James Marvel

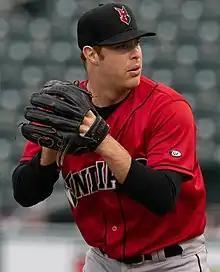
Marvel with the Indianapolis Indians in 2021

James Michael Marvel (born September 17, 1993) is an American professional baseball pitcher who is a free agent. He has previously played in Major League Baseball (MLB) for the Pittsburgh Pirates, and in Nippon Professional Baseball (NPB) with the Hokkaido Nippon-Ham Fighters.